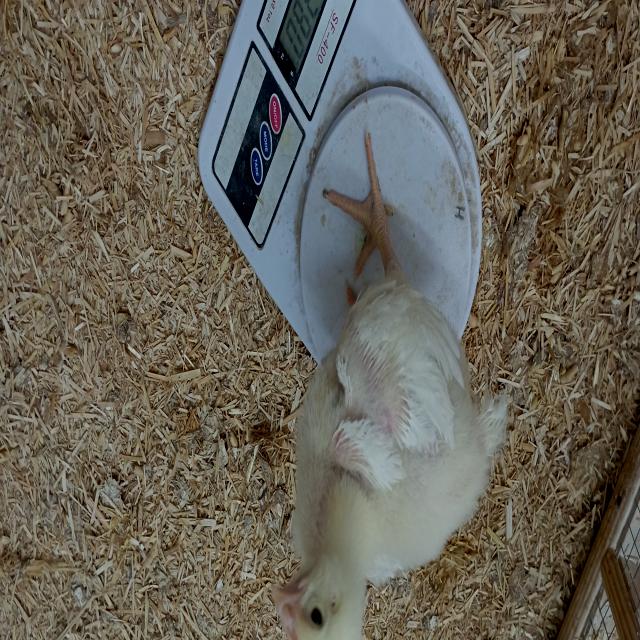
Weight: 381 g